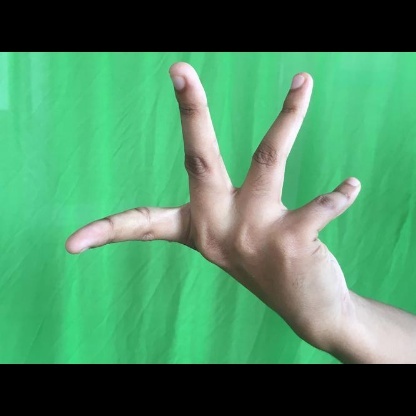
Mudra: Alapadmam